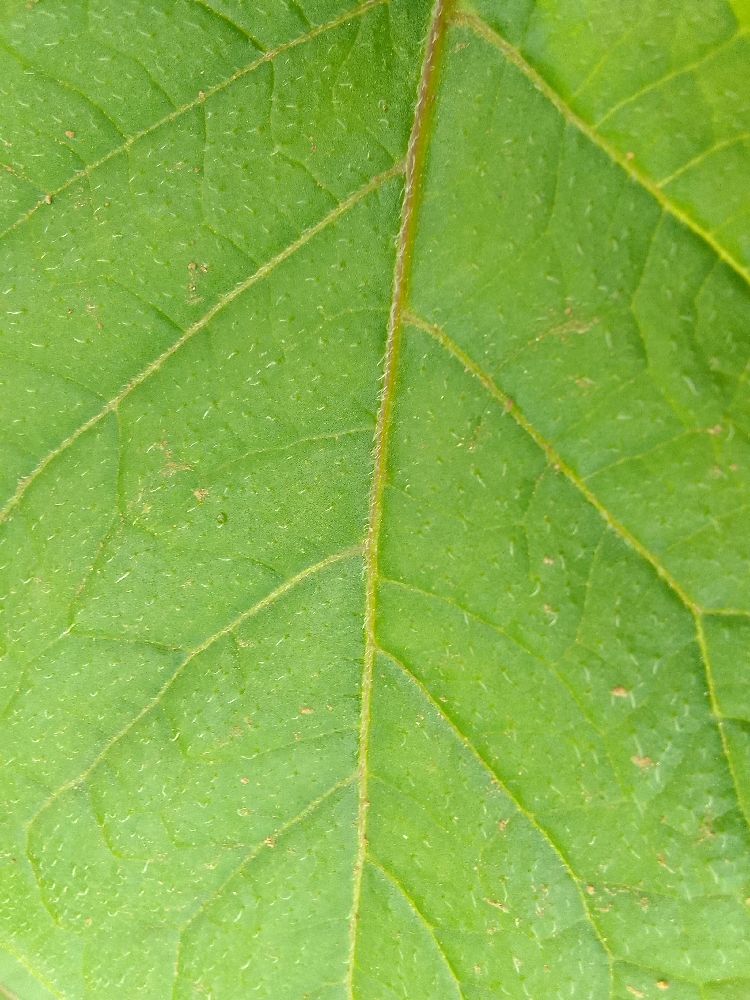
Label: Healthy